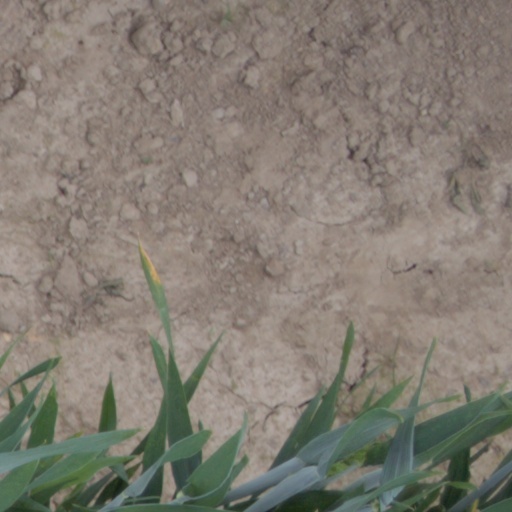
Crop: wheat